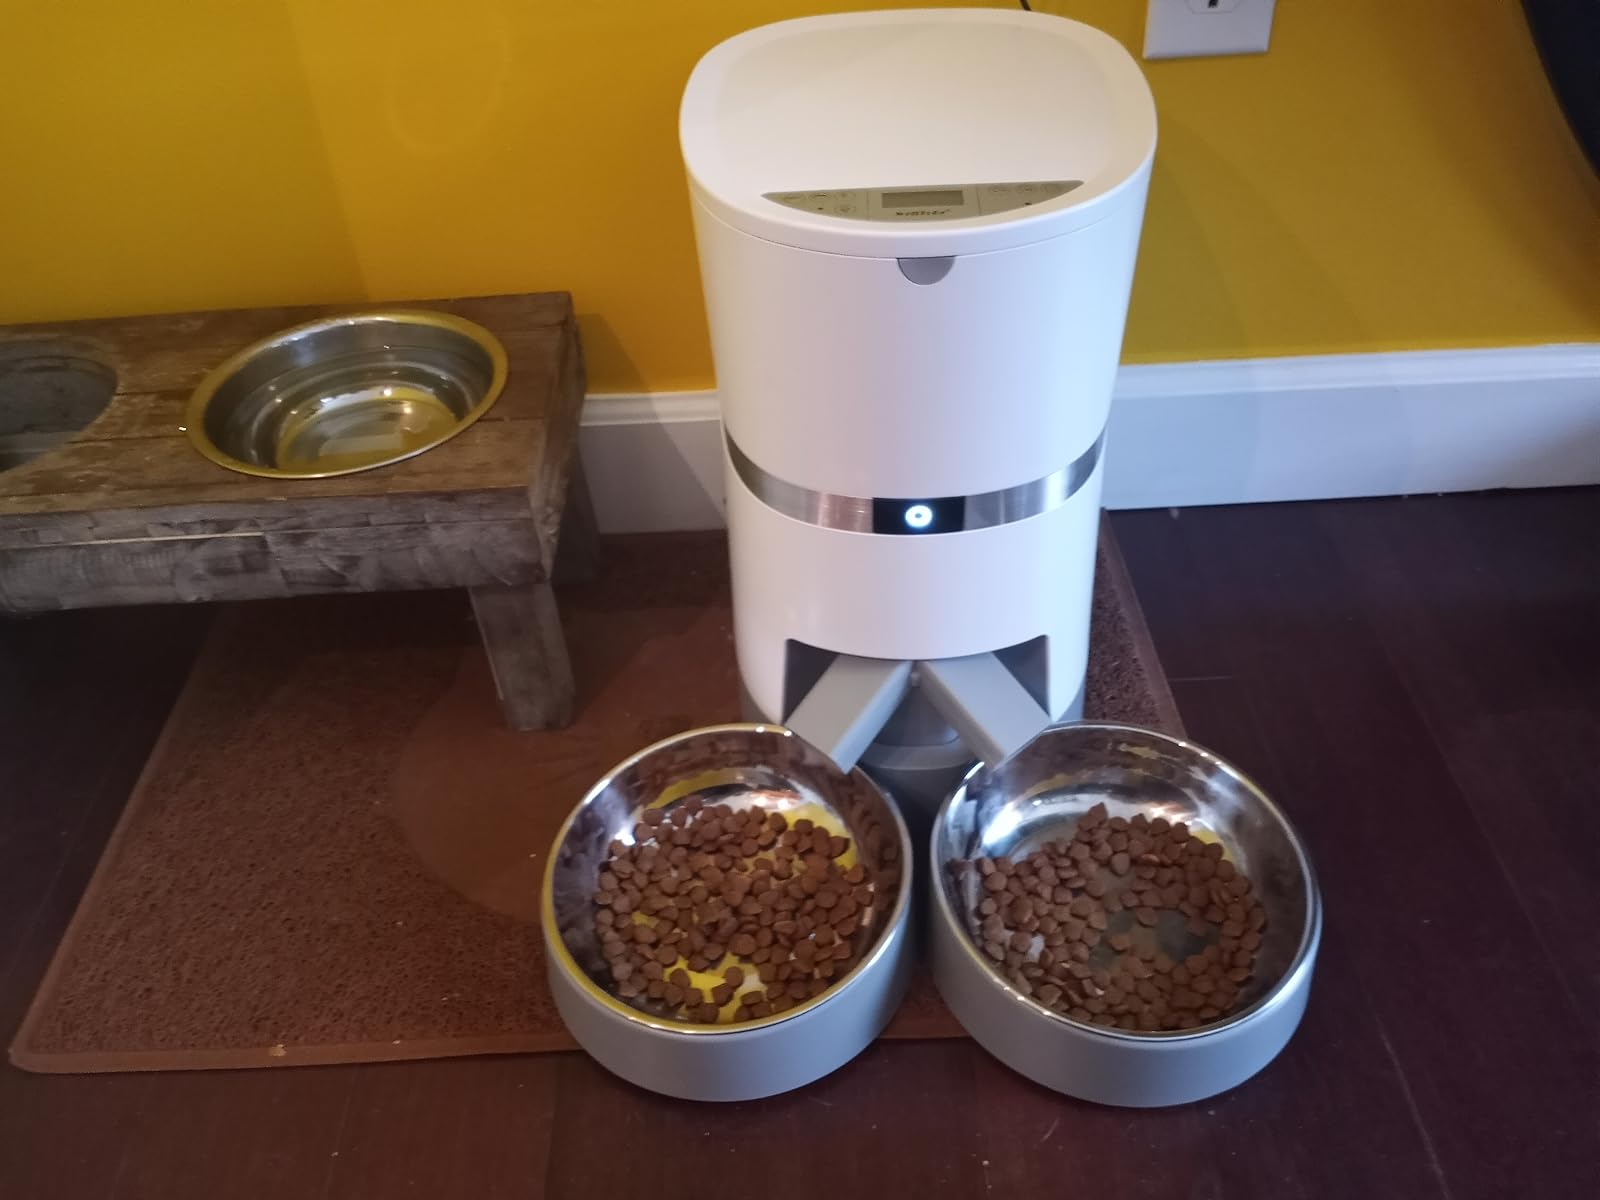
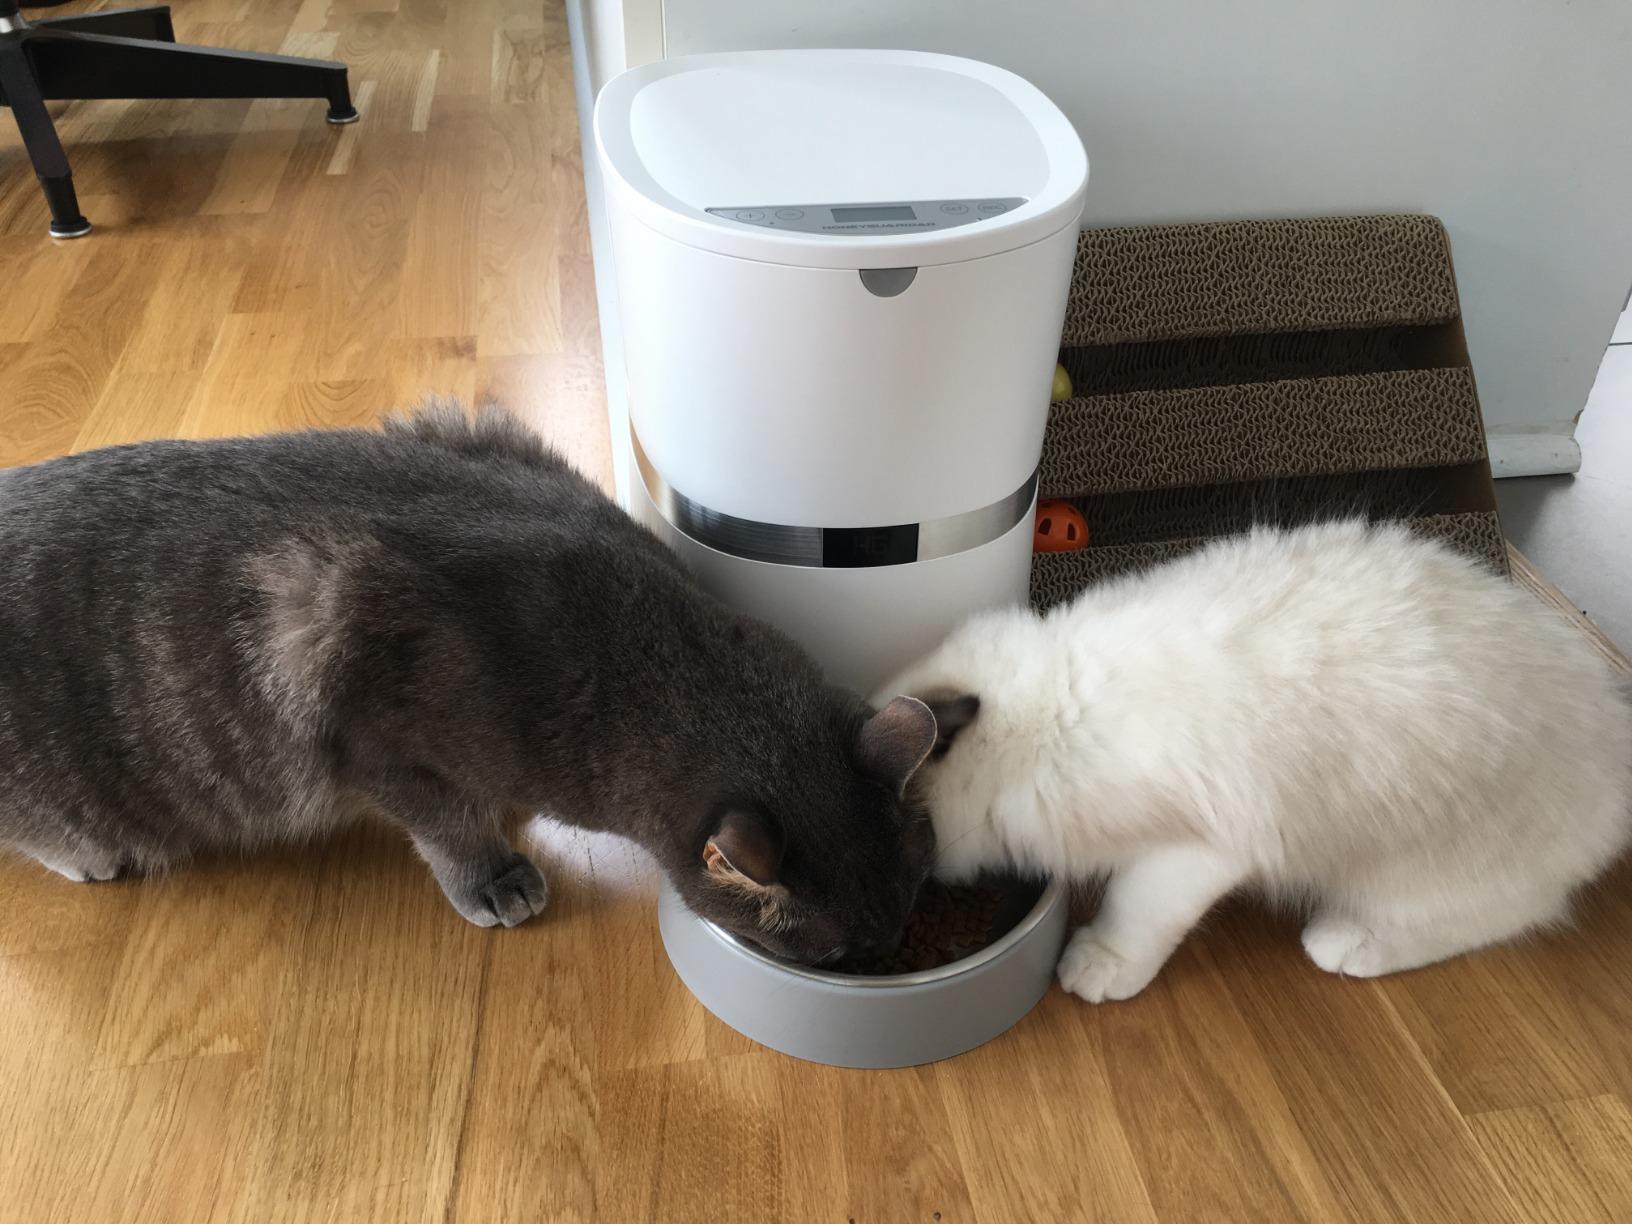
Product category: items_feeder
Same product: no